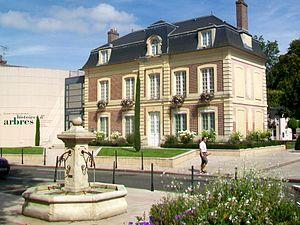
Le musée d'art et d'histoire (centre d'art Jacques-Henri Lartigue - musée Louis-Senlecq)
L'Isle-Adam est une ville francilienne du centre nord du Val-d'Oise située sur la rive gauche de l'Oise à vingt-cinq kilomètres à vol d'oiseau au nord-nord-ouest des portes de Paris, une dizaine au nord est de Pontoise et trente-cinq au sud de Beauvais. Elle forme avec Parmain, commune voisine de la rive droite de l'Oise, une petite agglomération d'environ 16 000 habitants. Ses habitants sont appelés les Adamois.